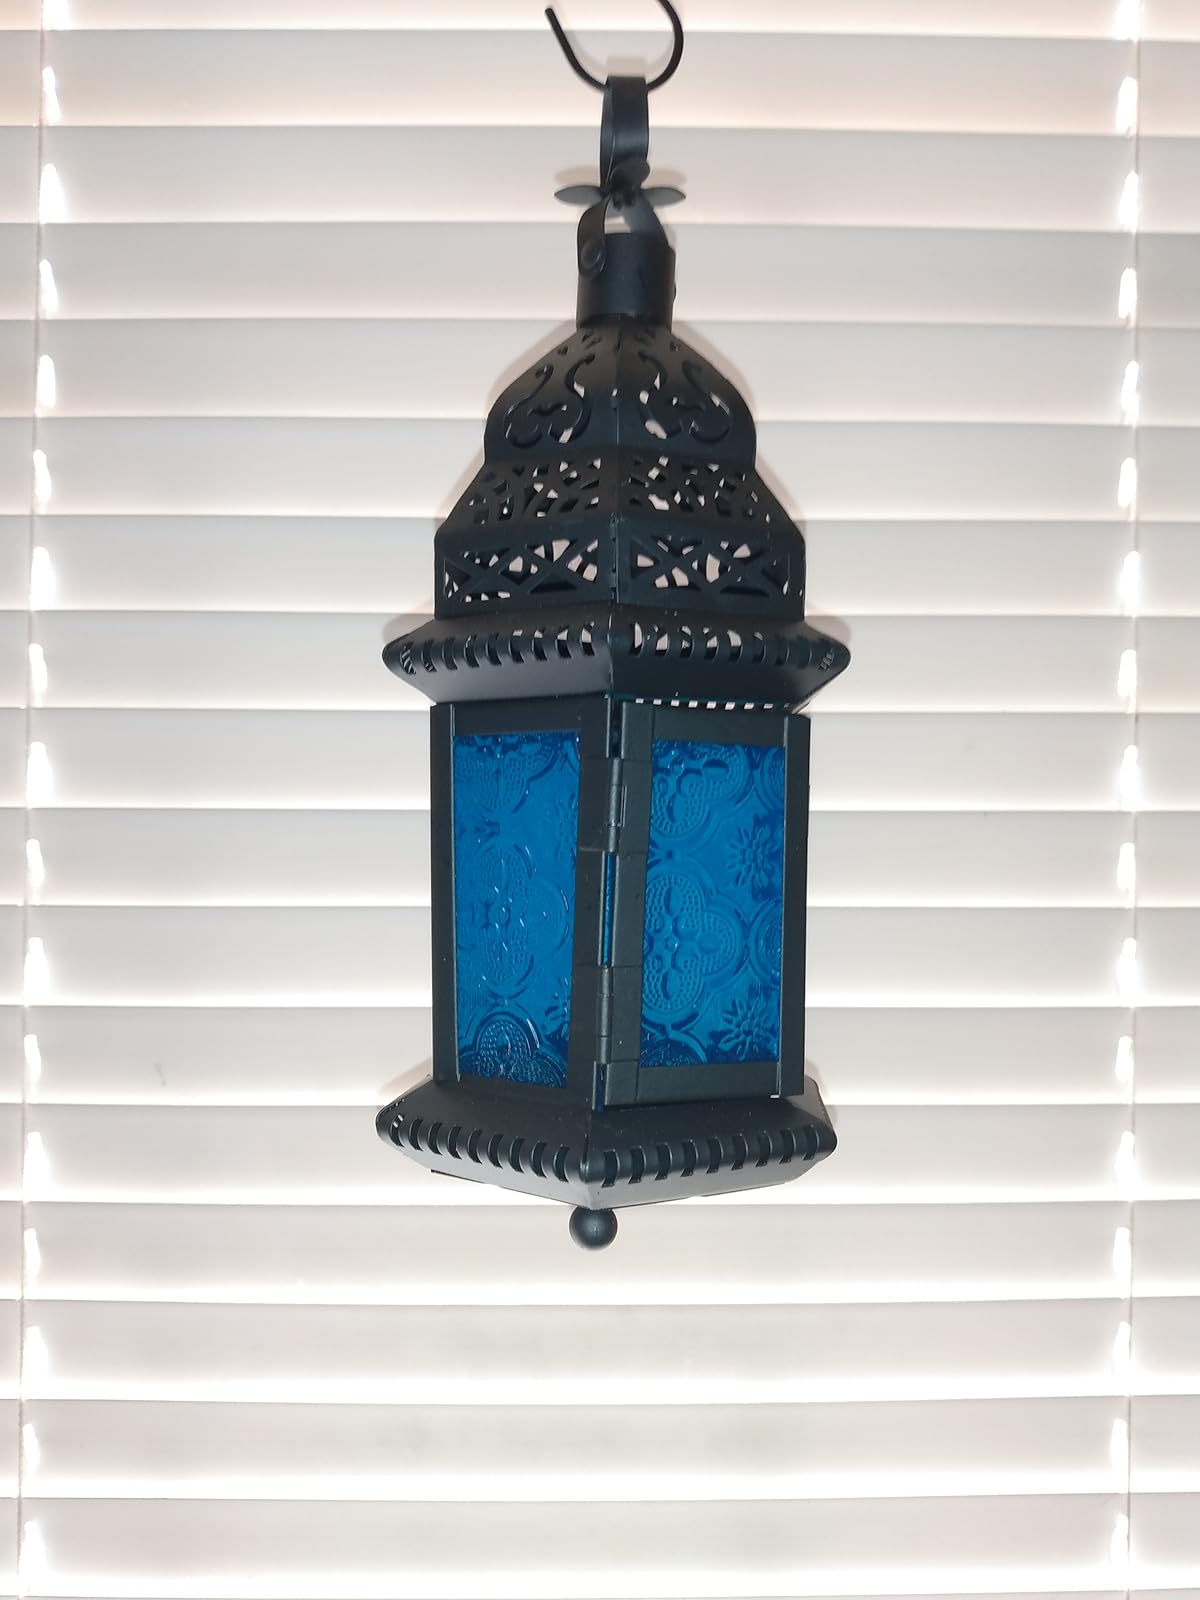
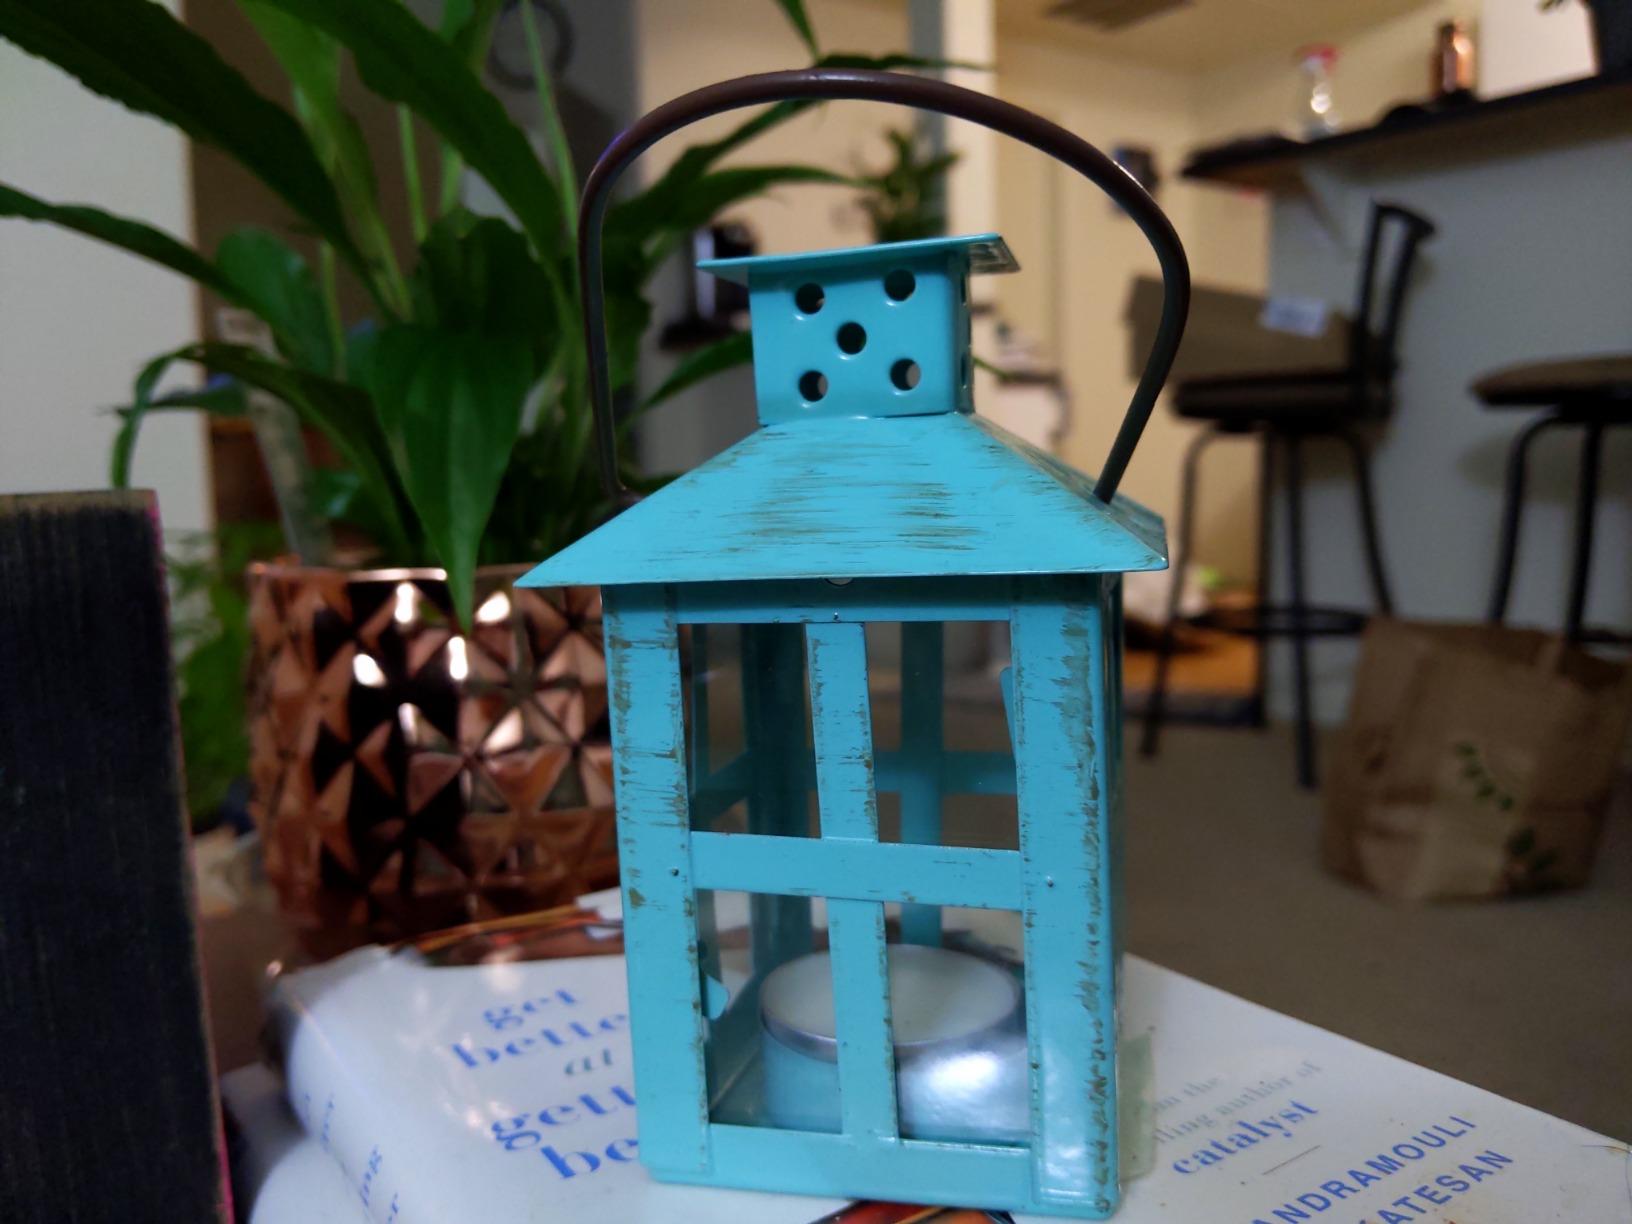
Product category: lantern
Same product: no